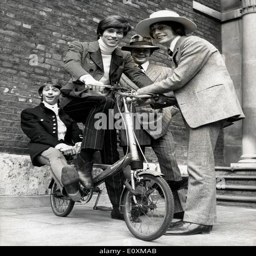
soft rock artist hanging out on the streets